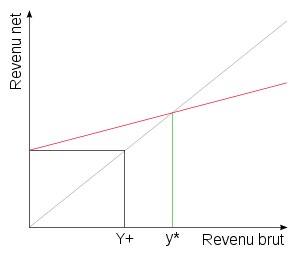
Le revenu de base, encore appelé revenu universel ou allocation universelle, est une somme d'argent versée par une communauté politique à tous ses membres, sur une base individuelle, sans conditions de ressources ni obligation ou absence de travail. L'âge est parfois un critère discriminatif. Ce mode de fonctionnement économique est appliqué dans quelques pays ou à titre expérimental dans certaines zones.